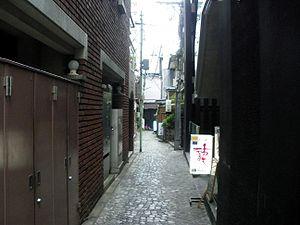
Kagurazaka est un quartier de Tokyo situé à proximité de la gare d'Iidabashi. Ce quartier possède une rue avec des commerces en son centre ainsi que de nombreux cafés et restaurants. Le quartier est desservi par les lignes de métro Tozai et Oedo.